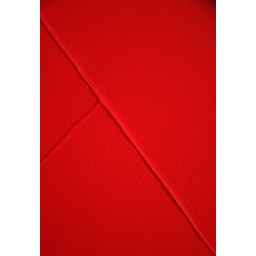
crack in the red wall